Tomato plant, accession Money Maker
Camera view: vertical (180 deg); turntable rotation: 30 degrees
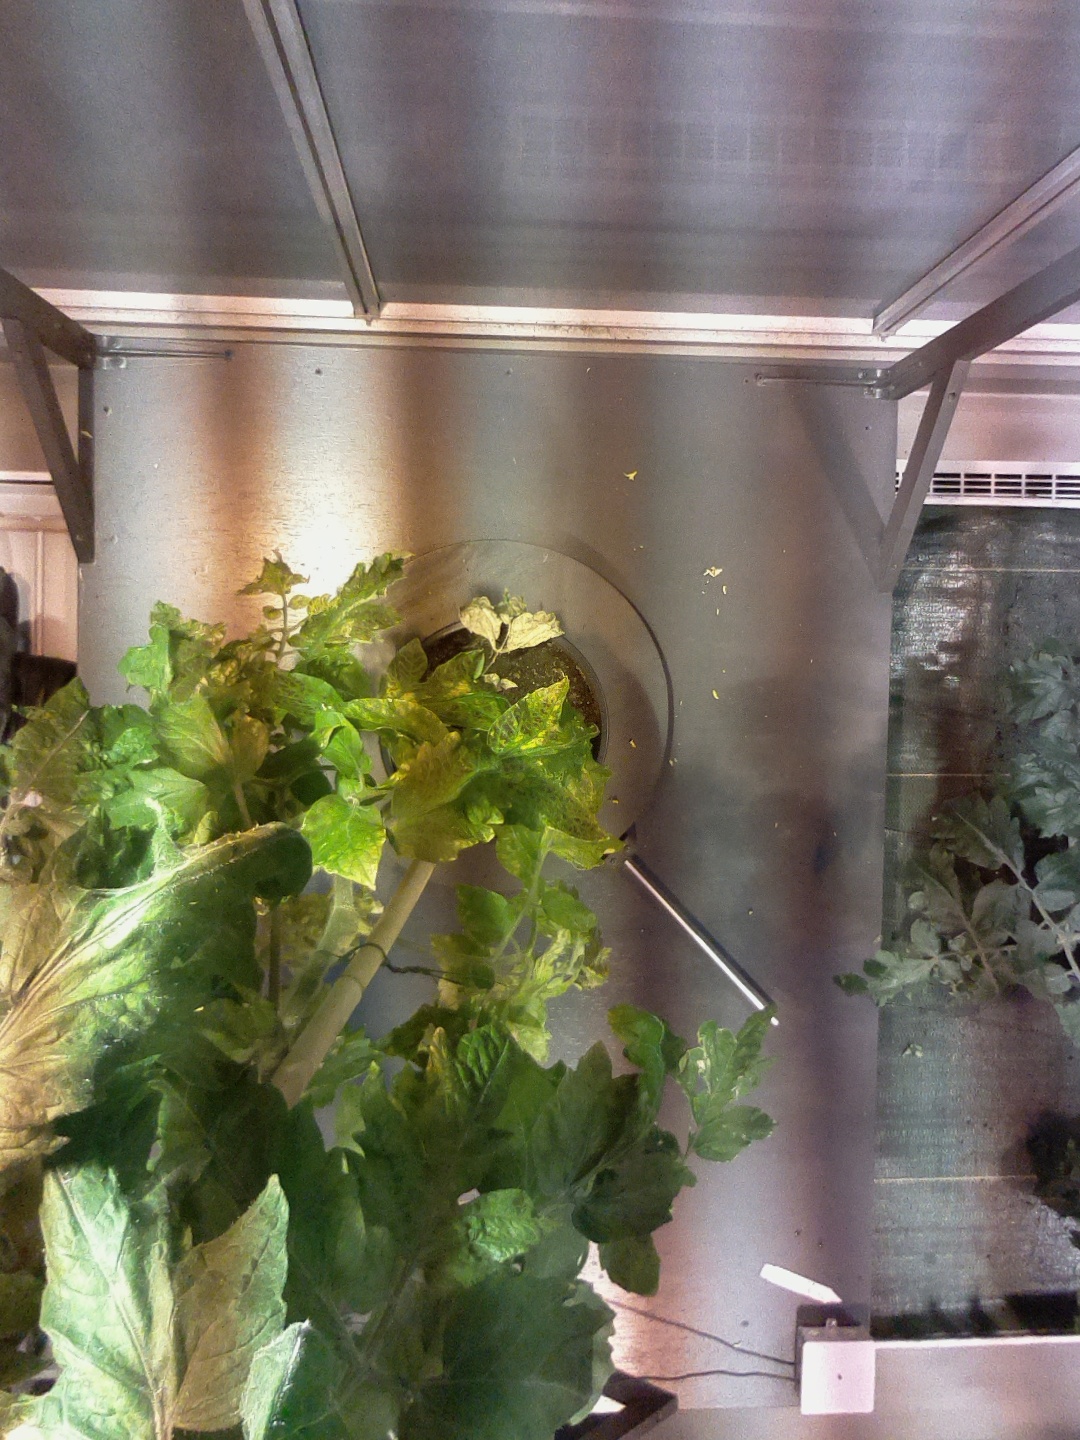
BBCH growth stage 72: 20%-30% of final fruit size